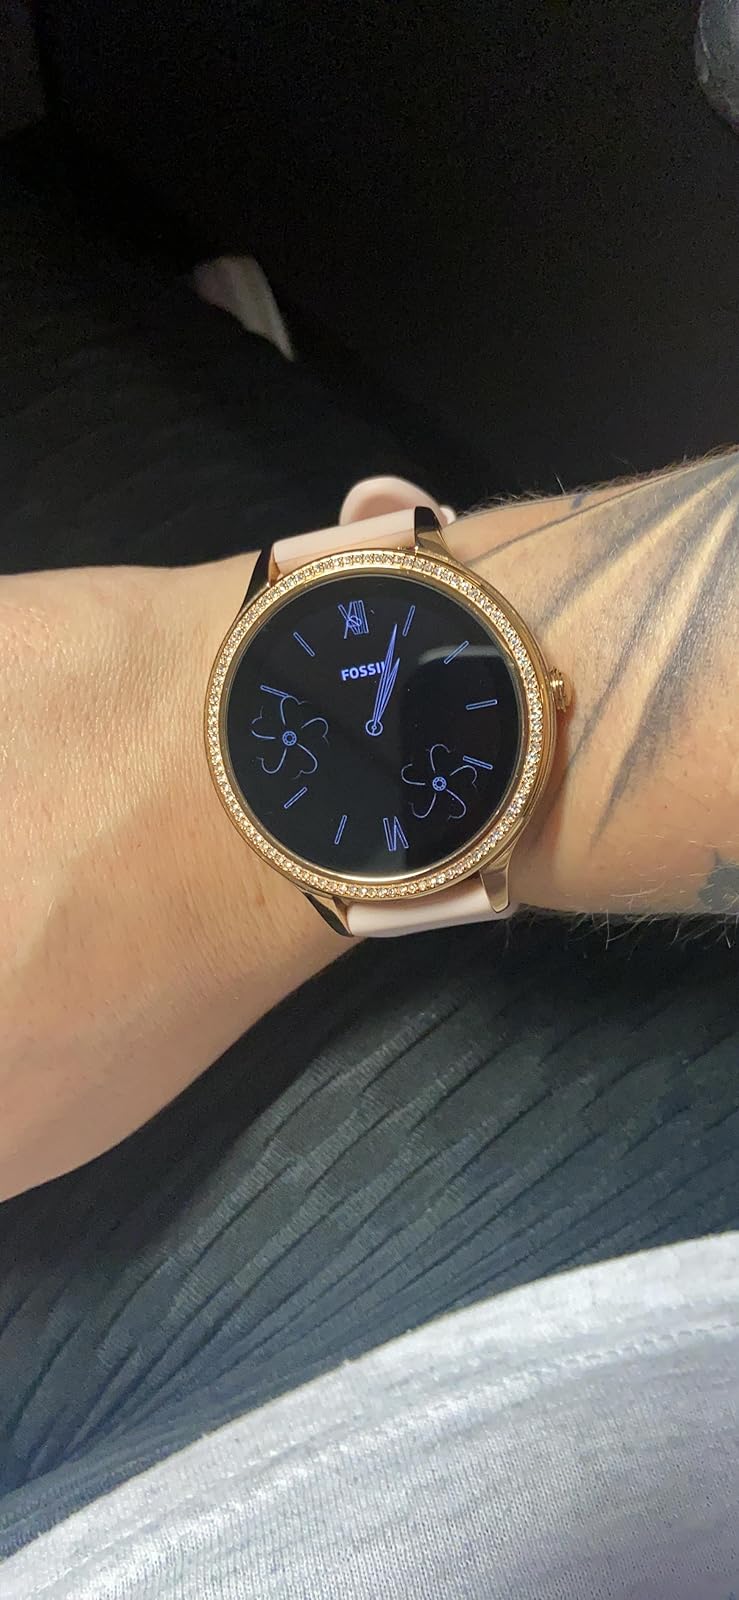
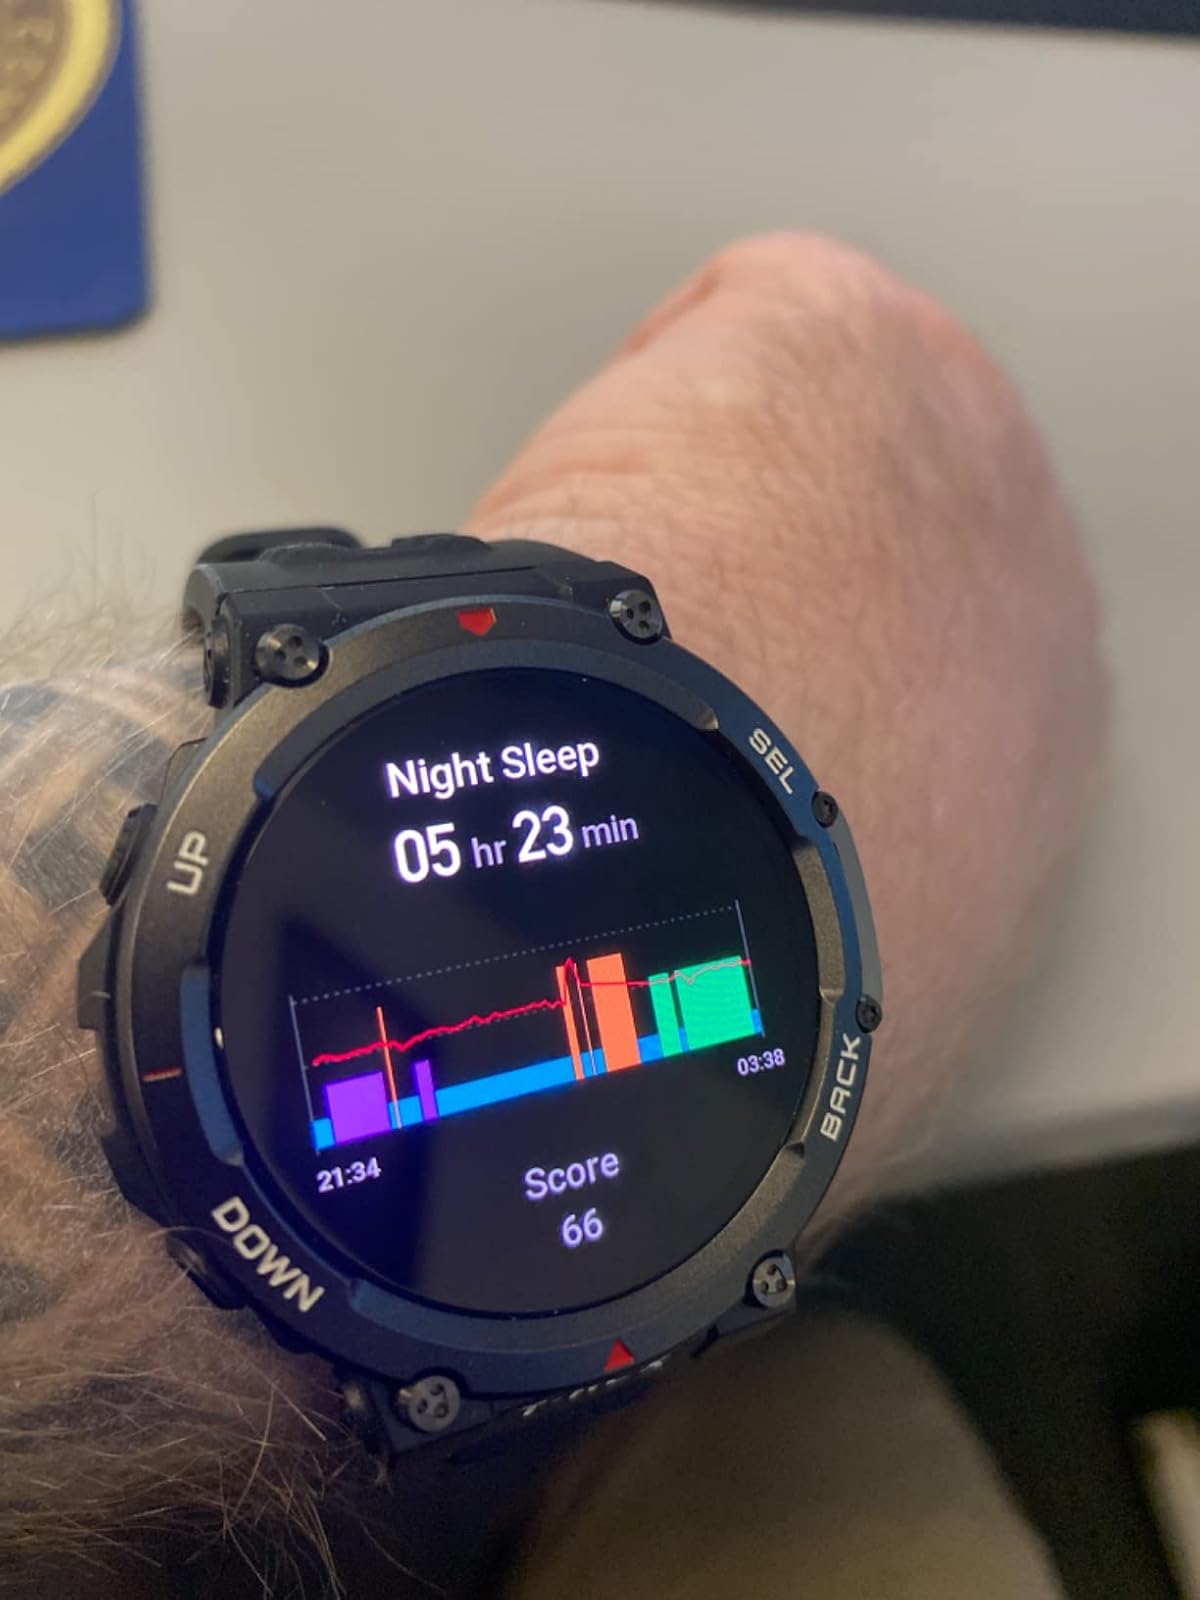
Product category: smartwatch
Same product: no